Società Italiana Ernesto Breda

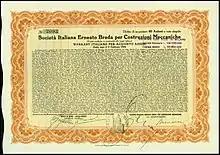
Warrant of the "Società Italiana Ernesto Breda per Costruzioni Meccaniche", issued 1. February 1929

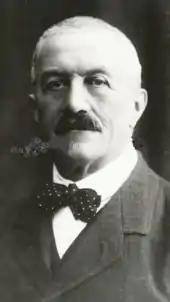
Ernesto Breda, c. 1920

The production of trolleybuses was a small part of Breda's output, carried out through its subsidiary "Breda Costruzioni Ferroviarie", and was not under way continuously. Between 1936 and 1940, the company built a total of 28 trolleybuses, most for the Rome system but including six for Genoa. At various times between 1938 and 1956, more trolleybuses were built, but totalling only 16. Production resumed in 1988. Almost all of Breda's customers for trolleybuses were Italian trolleybus systems, but a notable exception was an order of 236 dual-mode buses that Breda built for the Seattle system between 1988 and 1991.